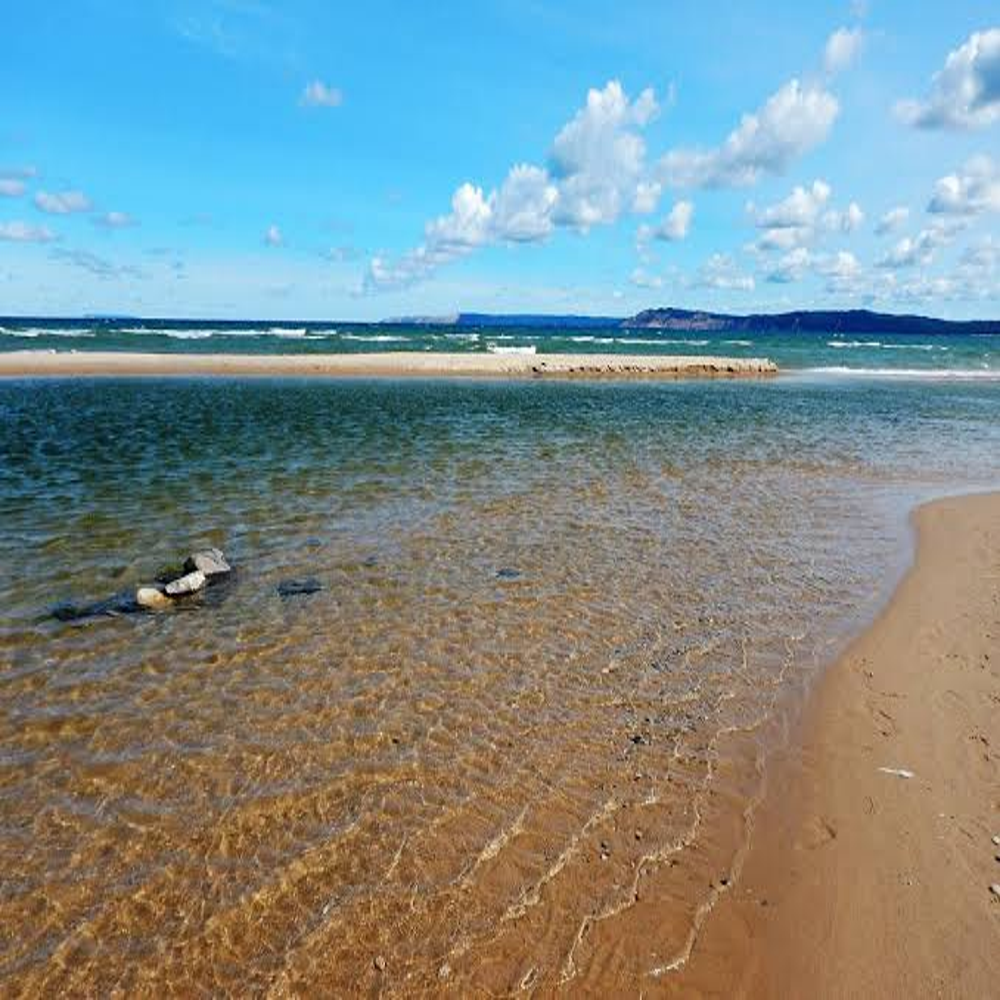
Body of water present: yes
Land polluted: no
Water polluted: no
Pollution percentage: 0%